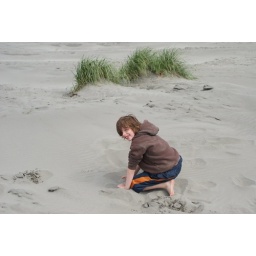
Luke in the sand ocean 2010